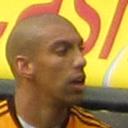
Age: 30